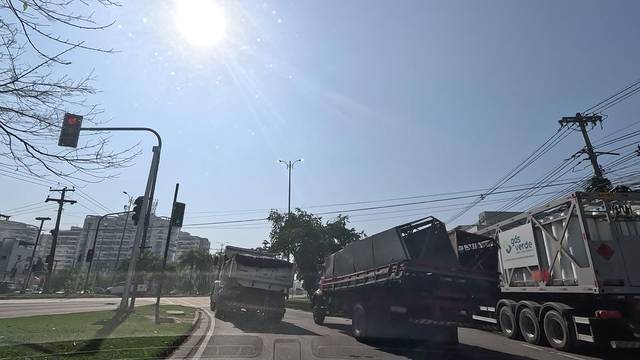
Region: Brazil
Coordinates: -23.019, -43.484